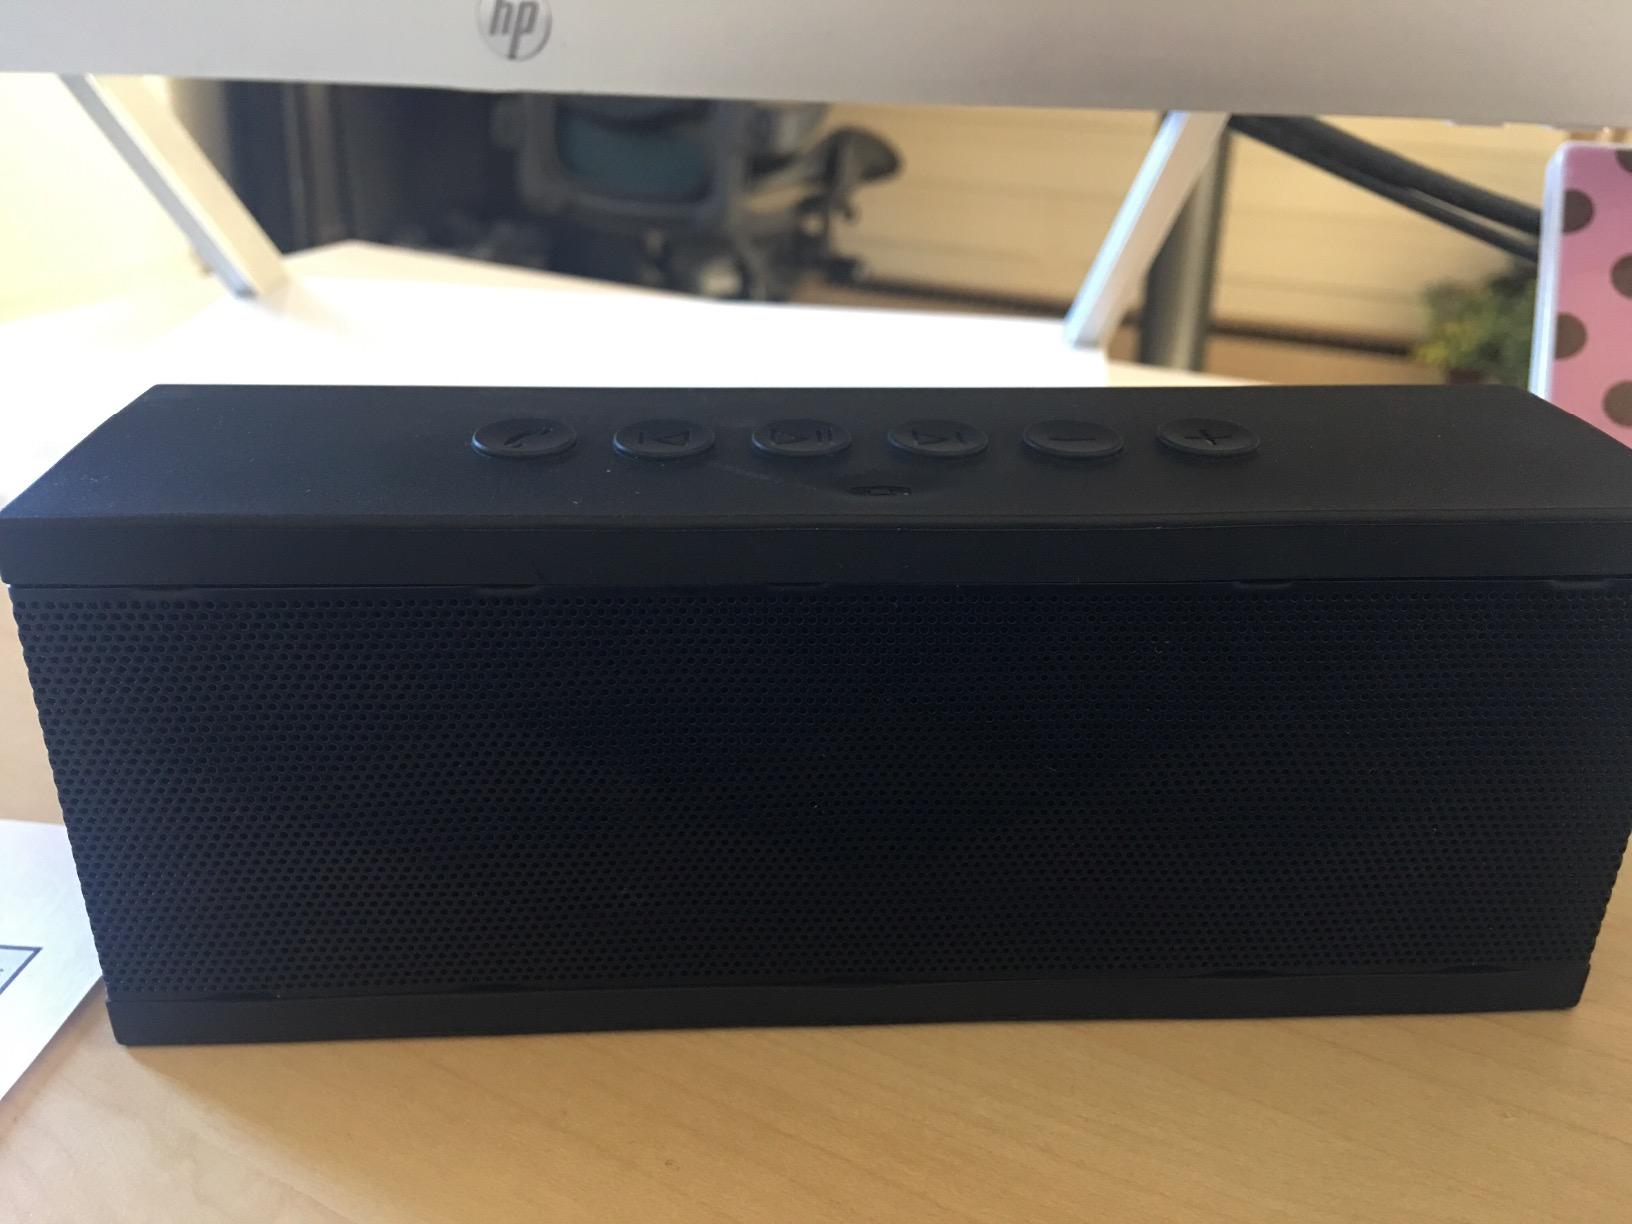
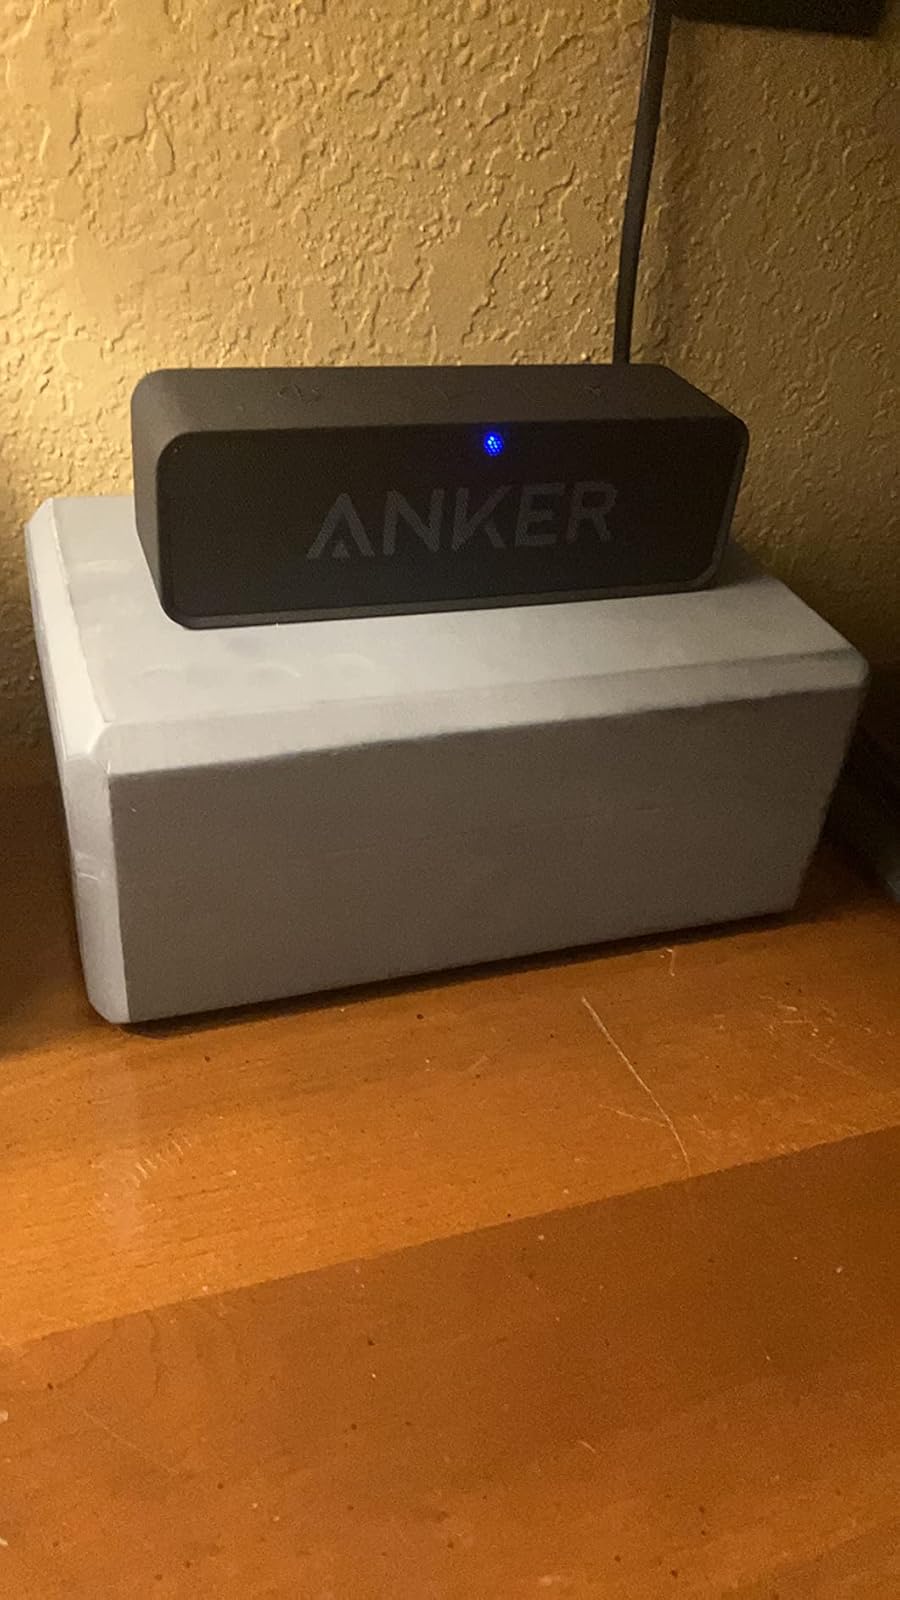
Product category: speaker
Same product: no